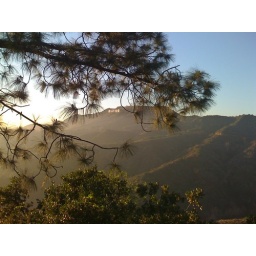
I came around a curve and spotted the Hollywood sign in the distance